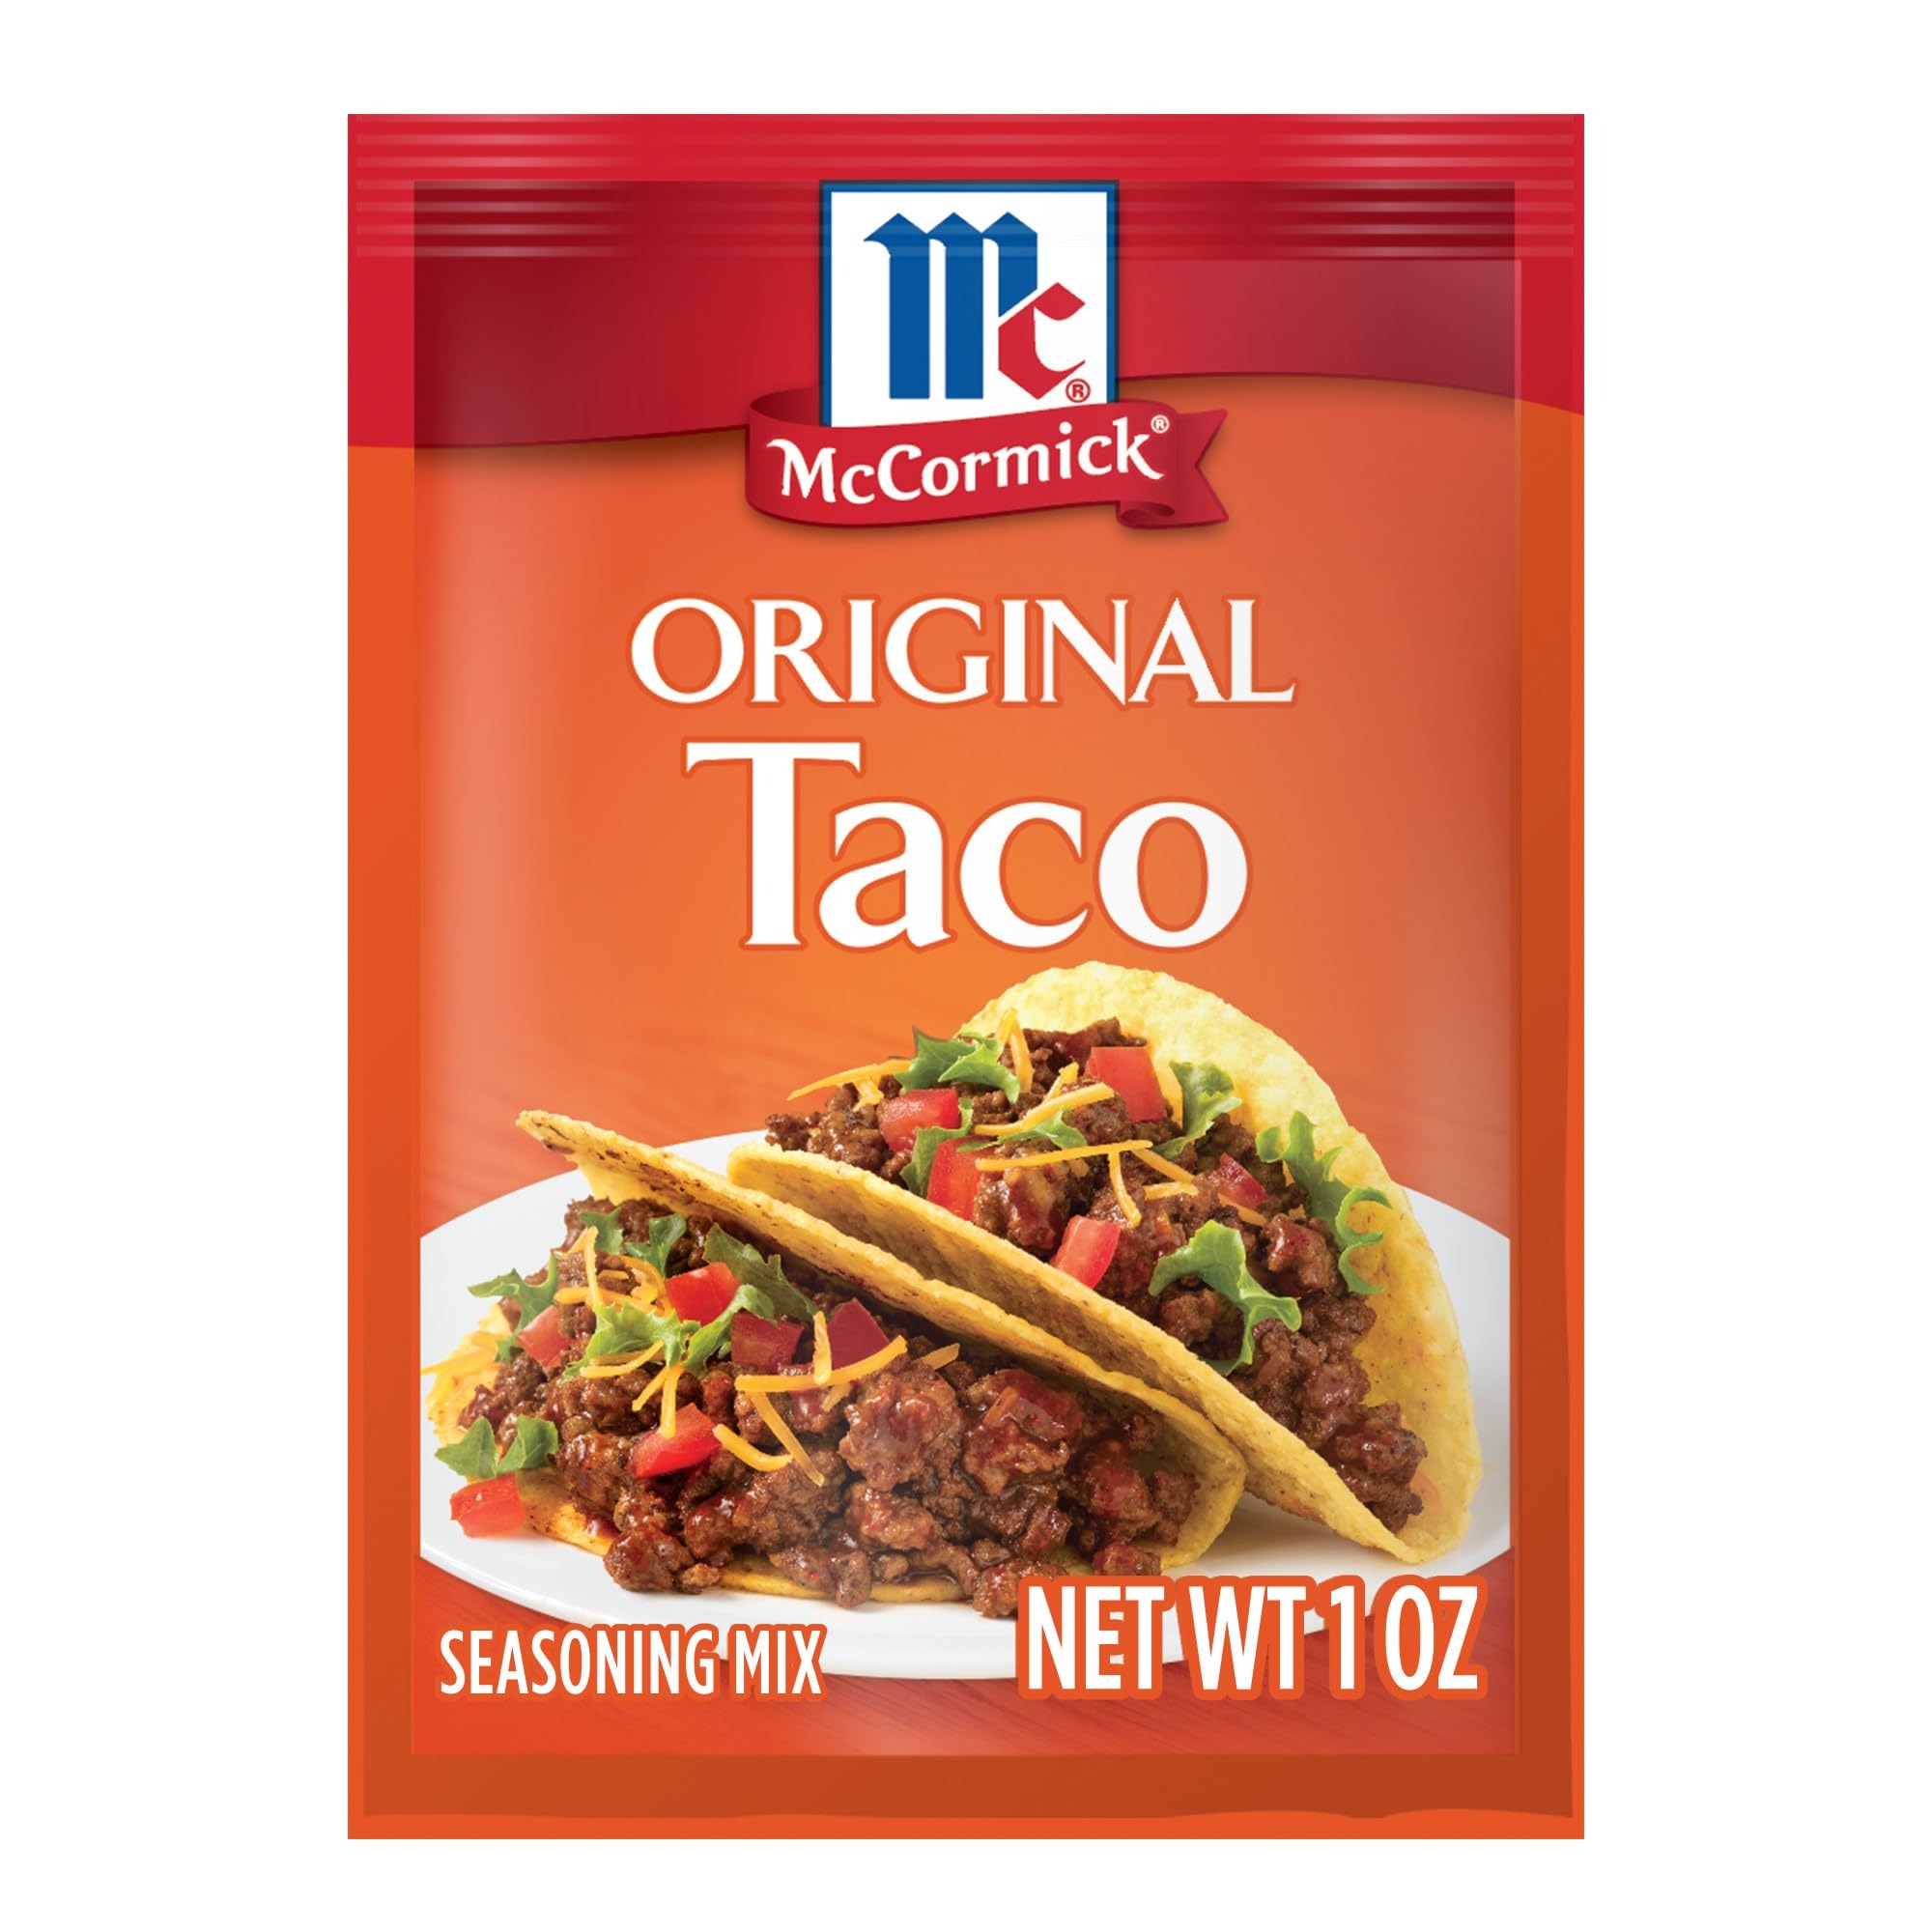
Item Name: McCormick Original Taco Seasoning Mix, 1 oz
Bullet Point 1: Blend of Southwest seasonings, including chili pepper, oregano, onion & garlic
Bullet Point 2: Made with McCormick spices
Bullet Point 3: No MSG, artificial flavors or colors
Bullet Point 4: Expert spice blend makes family-favorite tacos every time
Bullet Point 5: From America's #1 herb and spice brand
Value: 1.0
Unit: Ounce

Price: 0.995